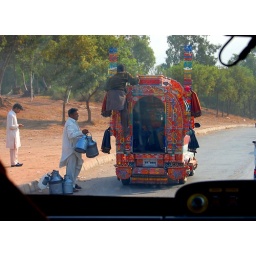
Taken from the window of a bus en route to Islamabad from the airport in Rawalpindi on a very first visit to Pakistan